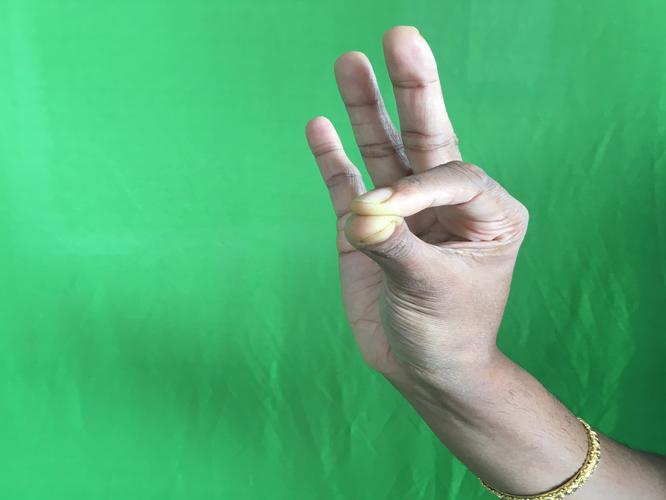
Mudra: Hamsasyam
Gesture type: single_hand